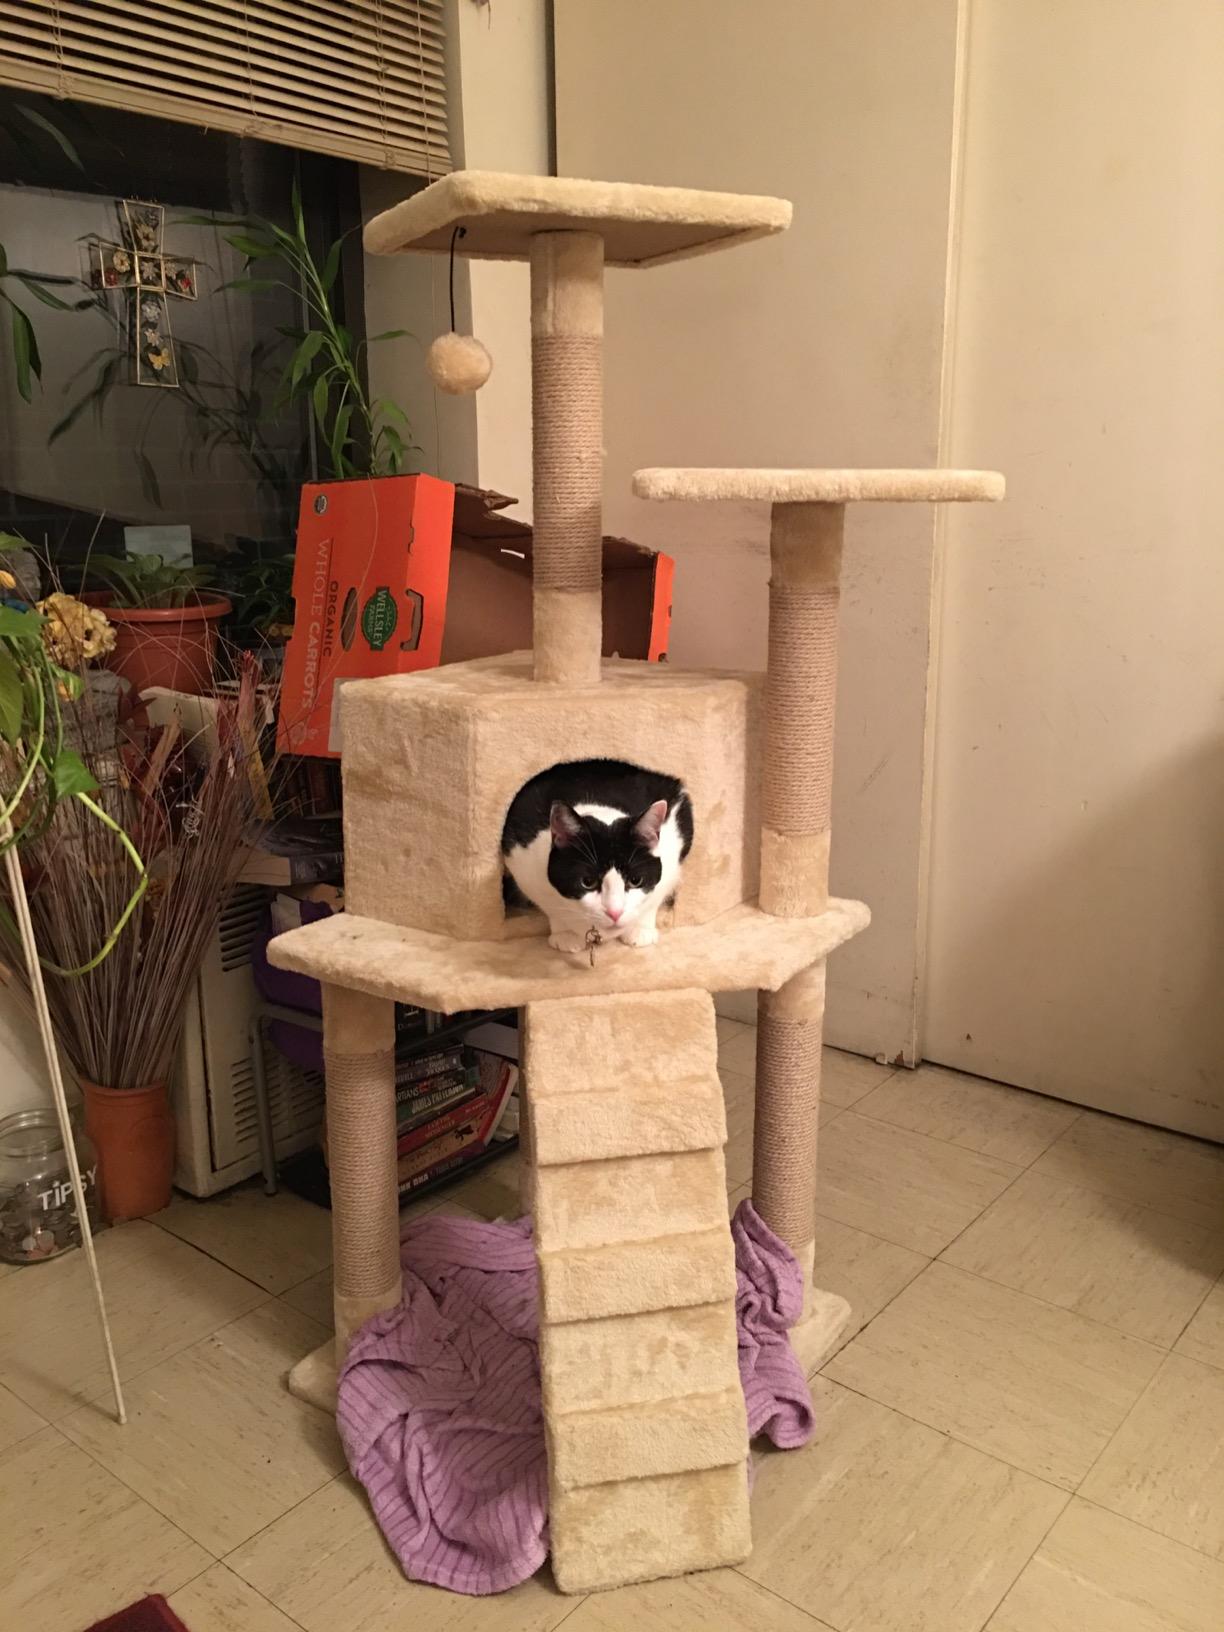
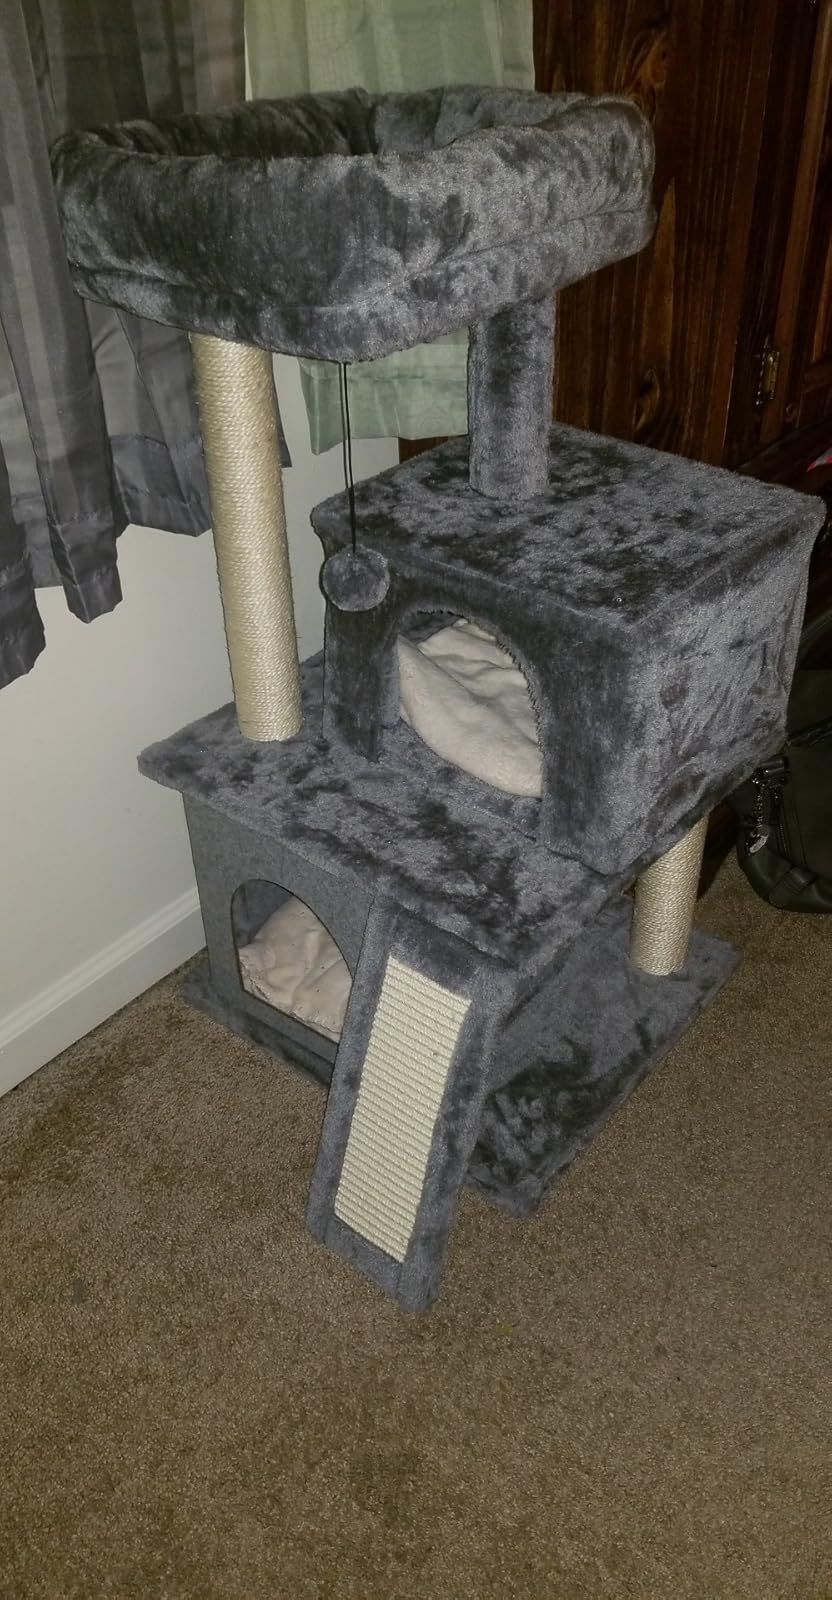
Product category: items_cat tree
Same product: no